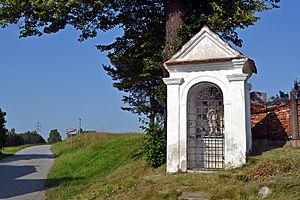
Mojné est une commune du district de Český Krumlov, dans la région de Bohême-du-Sud, en République tchèque. Sa population s'élevait à 259 habitants en 2020.